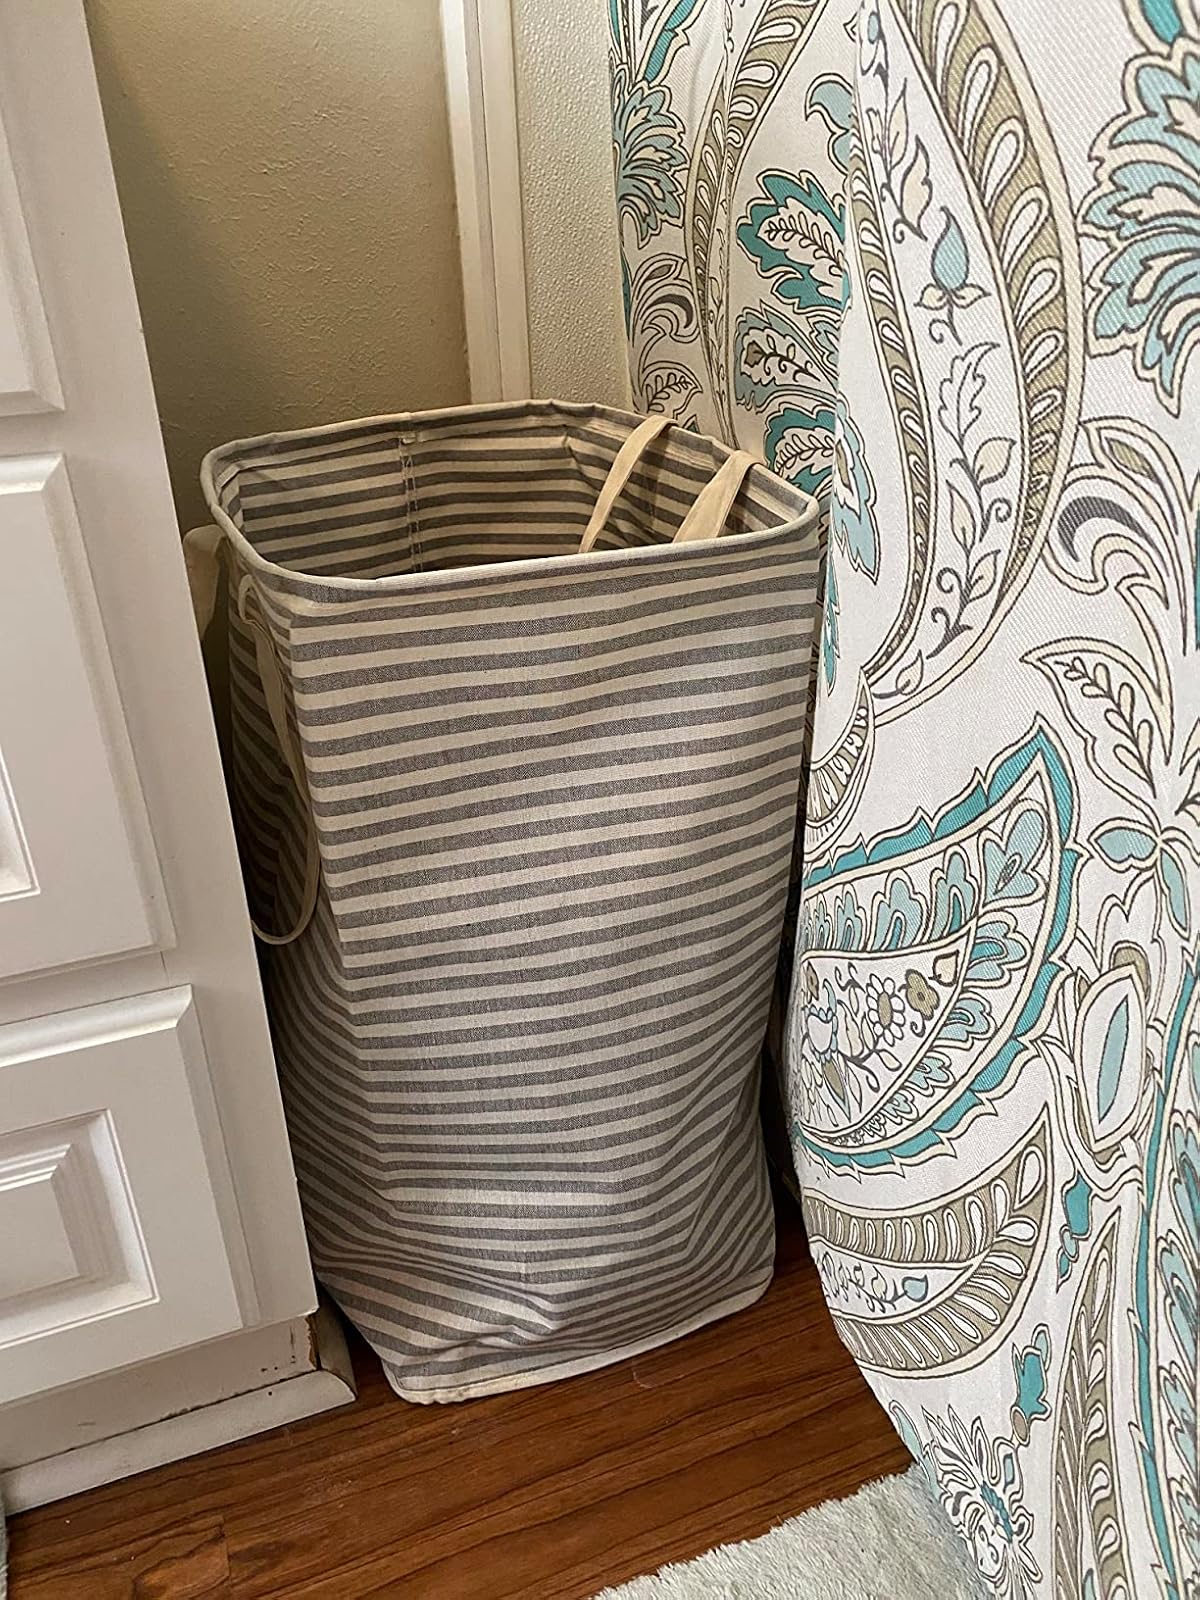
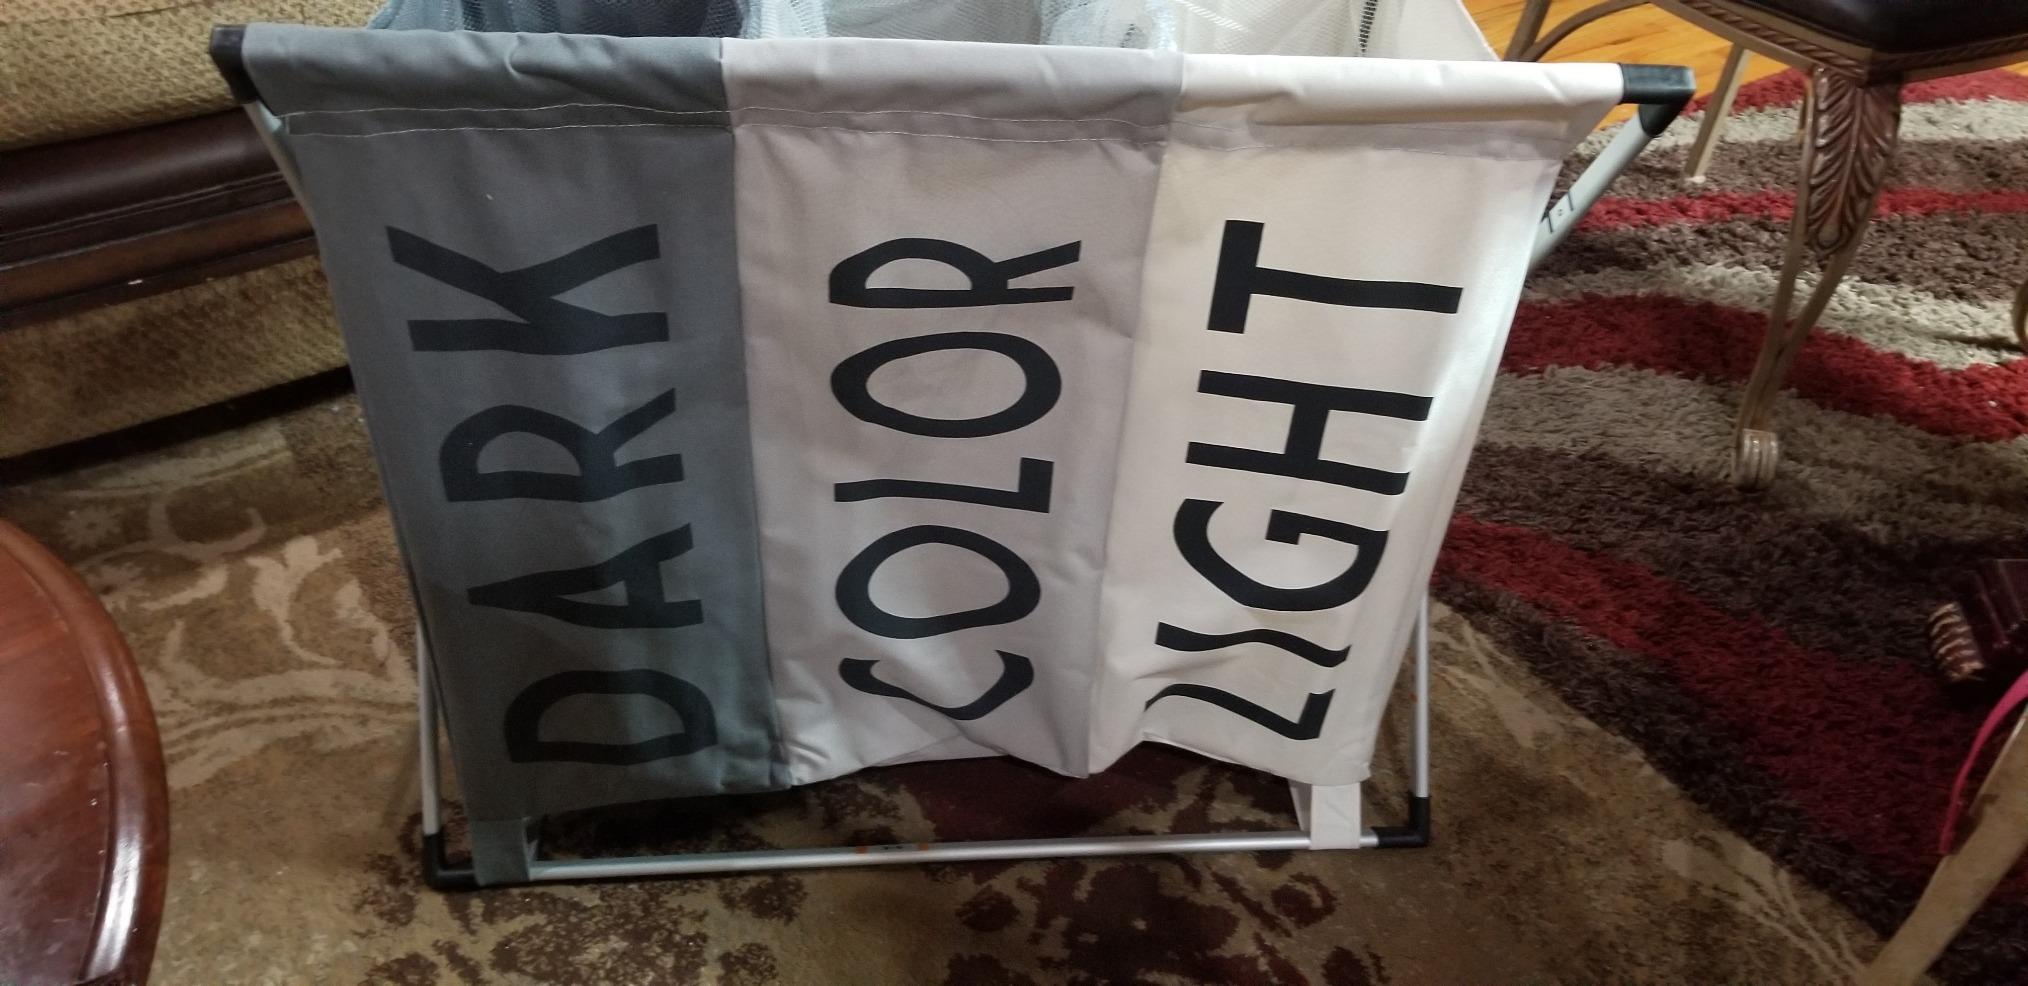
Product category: items_hamper
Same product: no